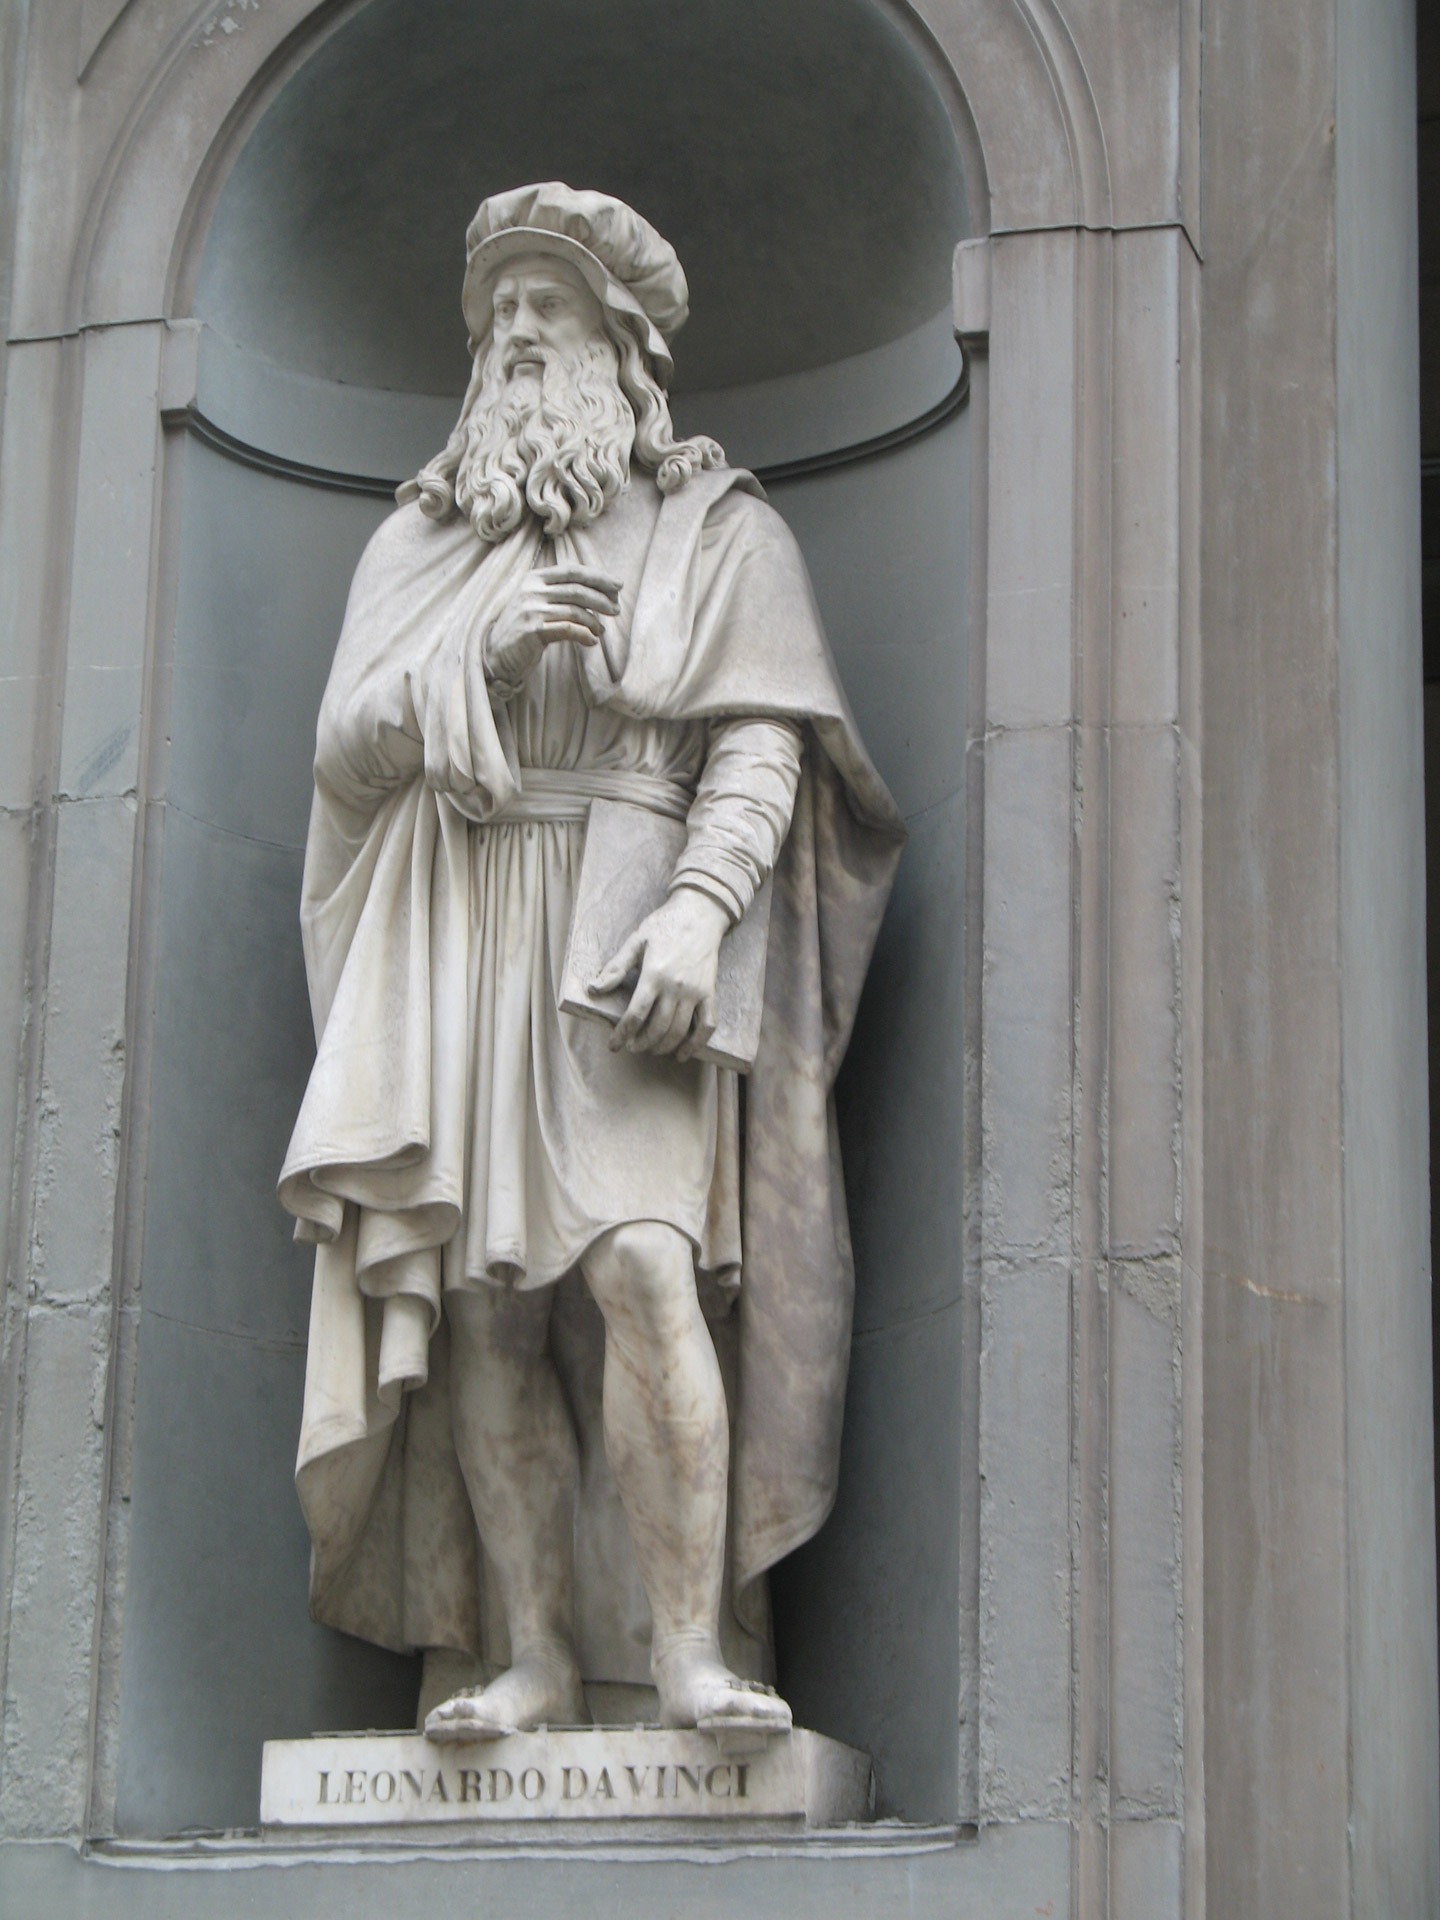
architecture, paris, stone, monument, tourist, france, statue, religion, tourism, sculpture, medieval, art, temple, marble, european, famous, classic, carving, relief, italian, visit, stone carving, ancient history, leonardo, davinci